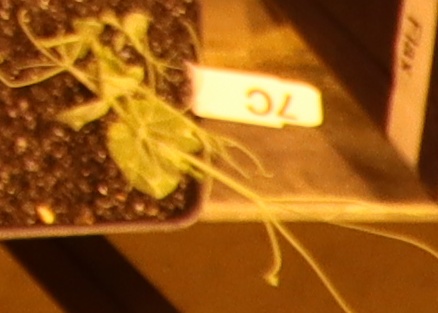
Label: Field Pea